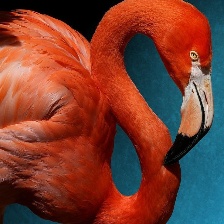
Species: AMERICAN FLAMINGO
Scientific name: PHOENICOPTERUS RUBER